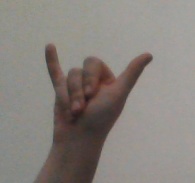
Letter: ya